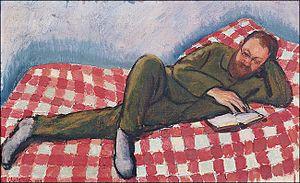
Olga Markova-Meerson, née le 5 décembre 1880 à Moscou − morte le 1ᵉʳ juillet 1930 à Berlin, est une peintre russe.